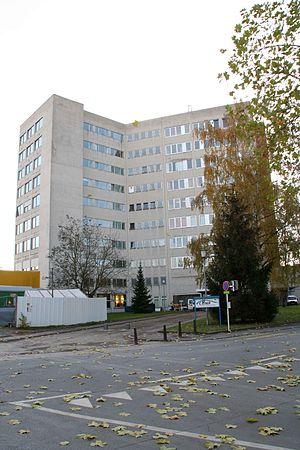
Le Centre hospitalier neuro-psychiatrique est situé à Ettelbruck. C'est le plus grand hôpital psychiatrique du Luxembourg.